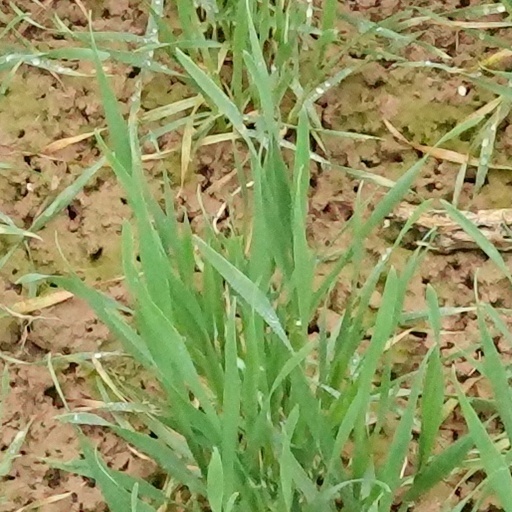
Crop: wheat